History of Kyiv

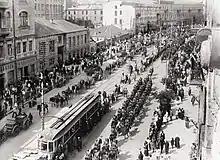
Polish-Ukrainian military parade in 1920

It was then briefly occupied by the White armies before the Soviets once more took control in 1920. On 7 May 1920, during the Russo-Polish War it was captured by the Polish Army, and on 9 May it was the site of the Kyiv Victory Parade, a joint Polish-Ukrainian military parade in the liberated city, but the Poles were soon driven out by the Red Army.